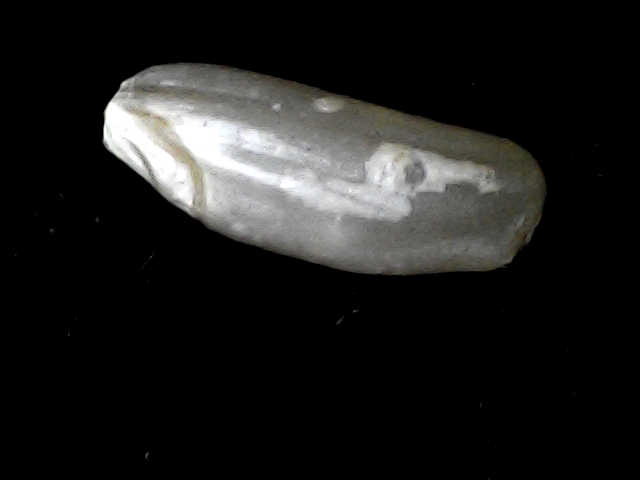
Rice variety: BD51